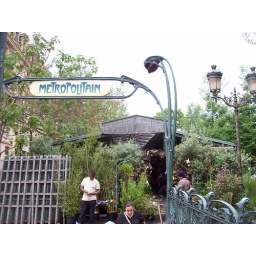
Entrance to the Flower market and a metro sign in front of that